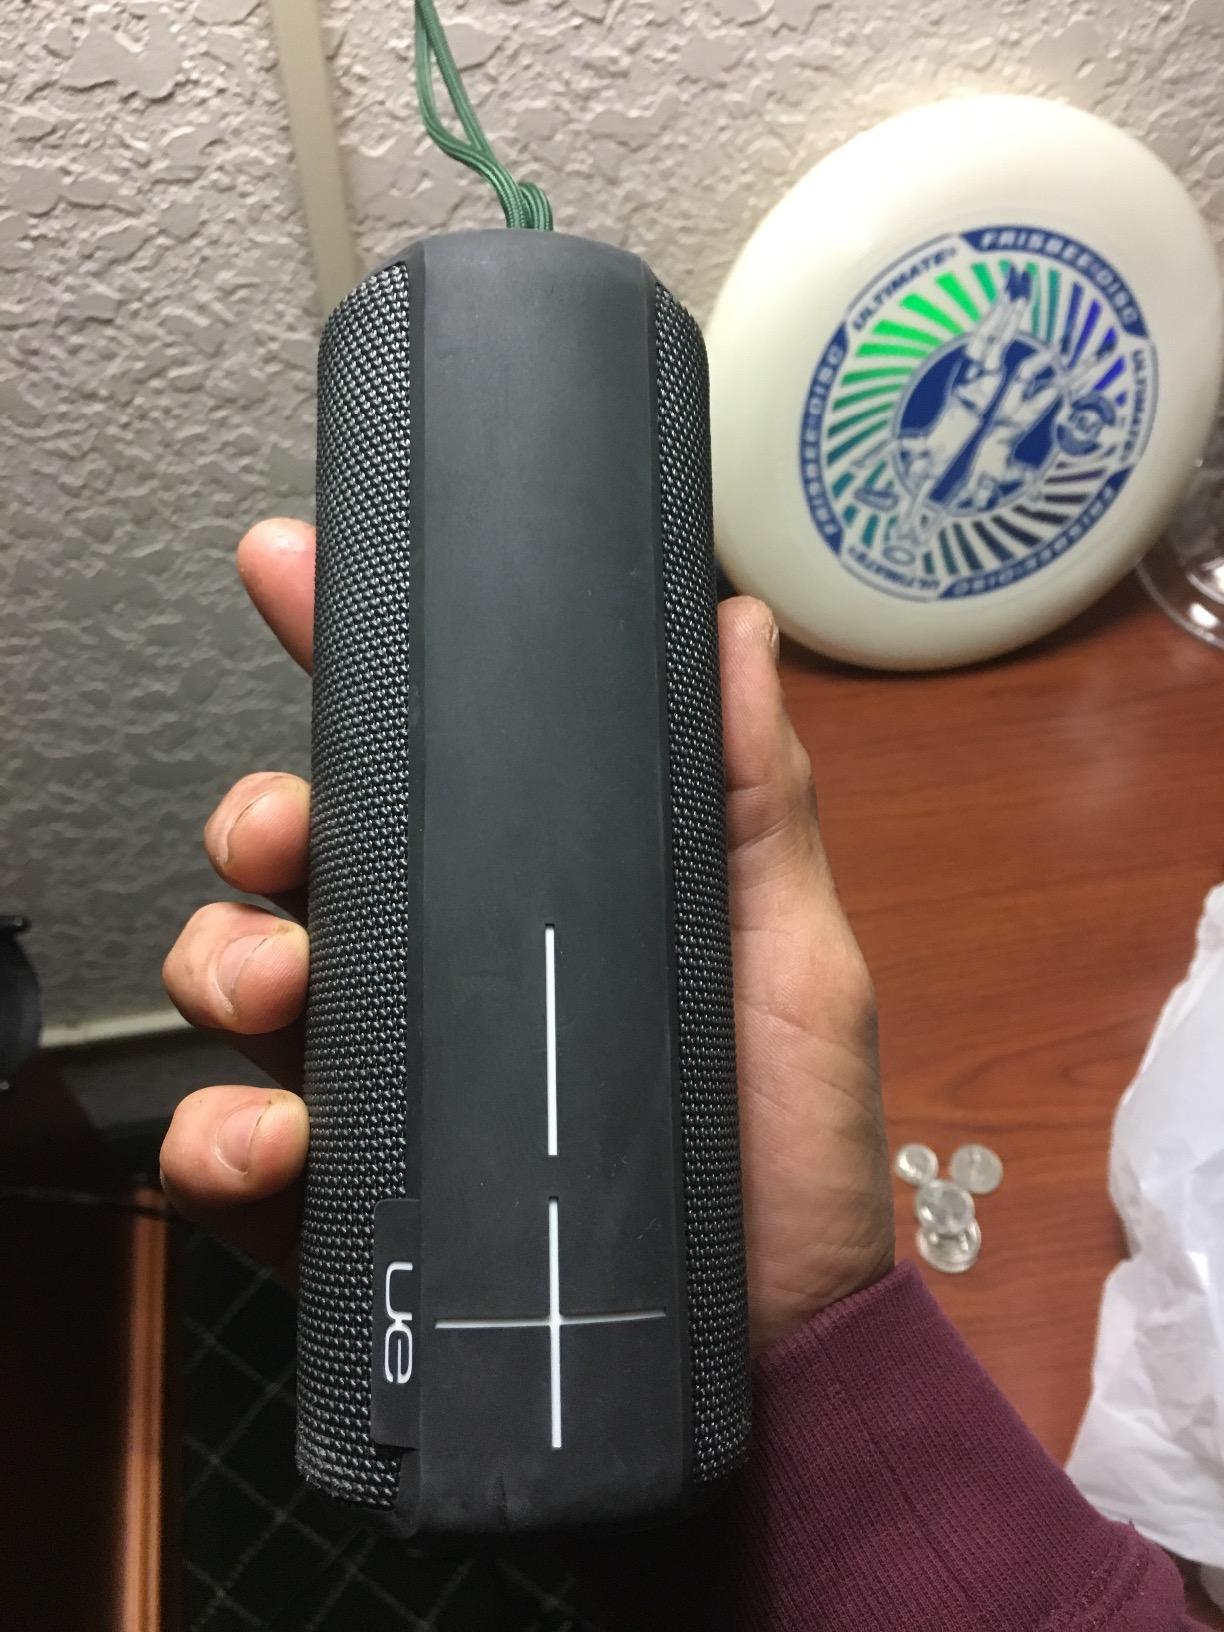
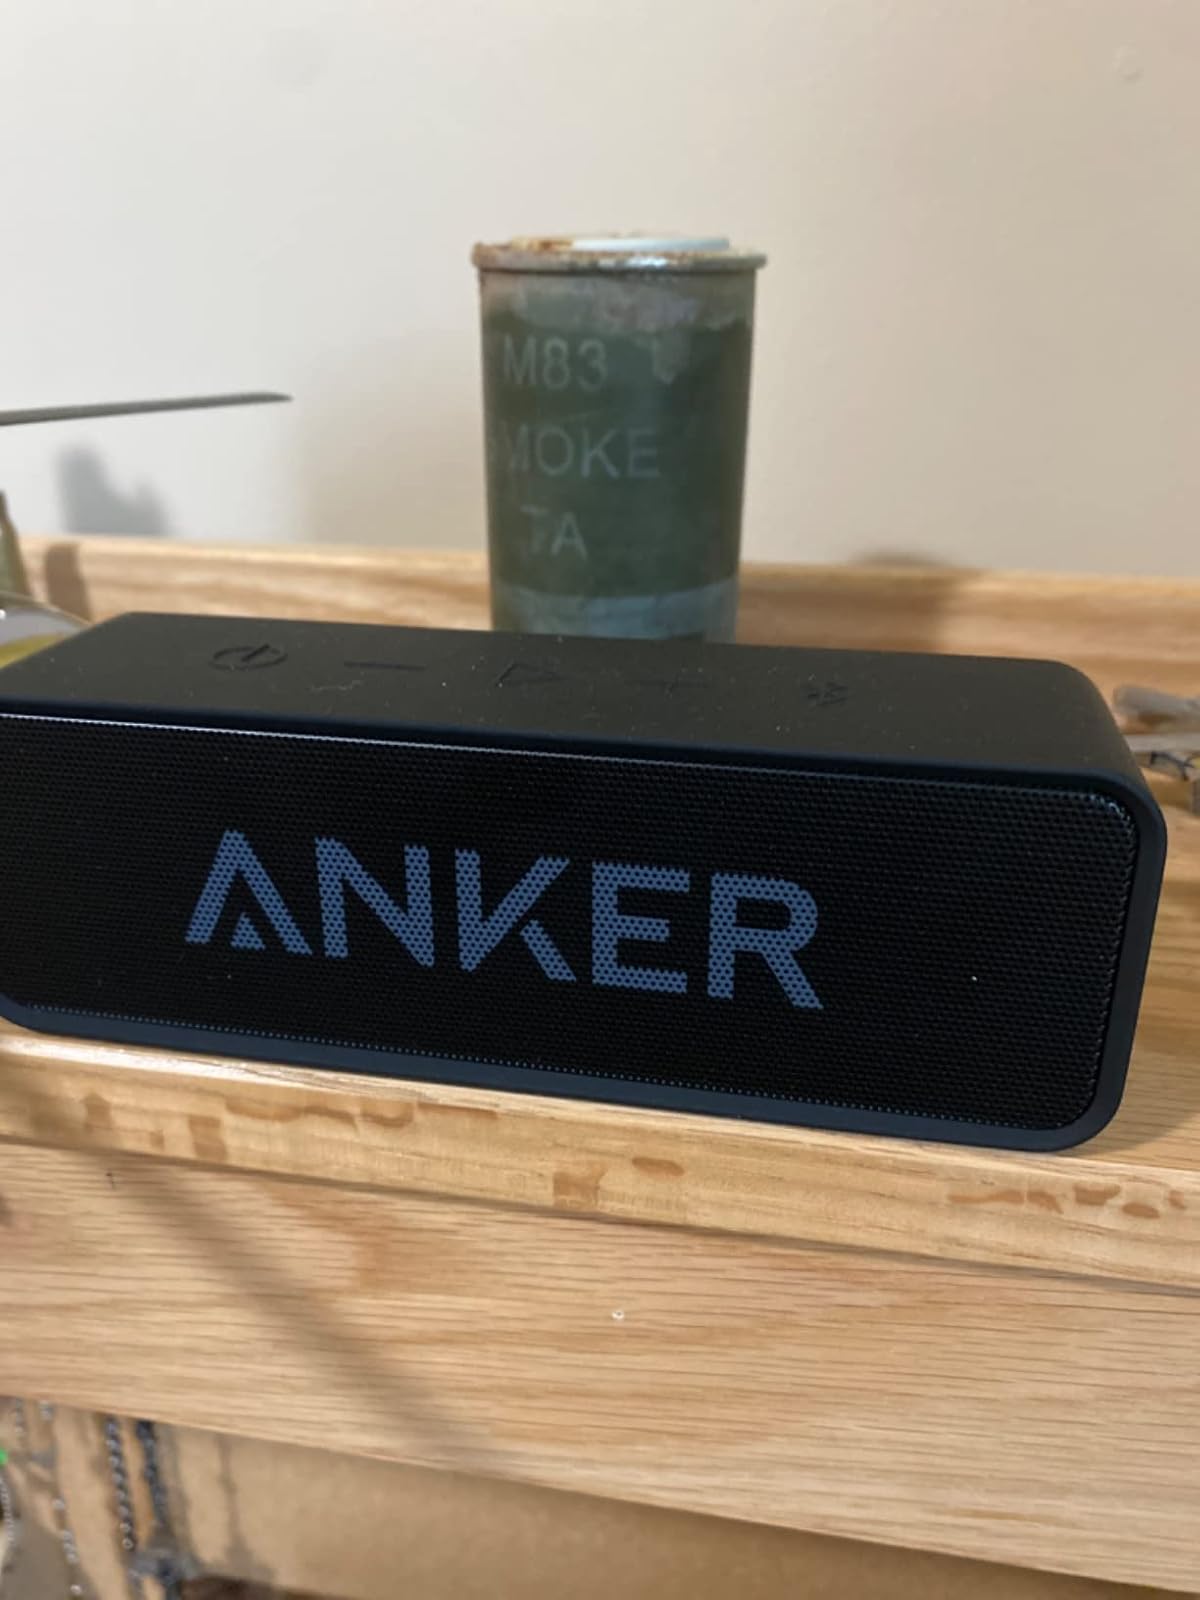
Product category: speaker
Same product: no